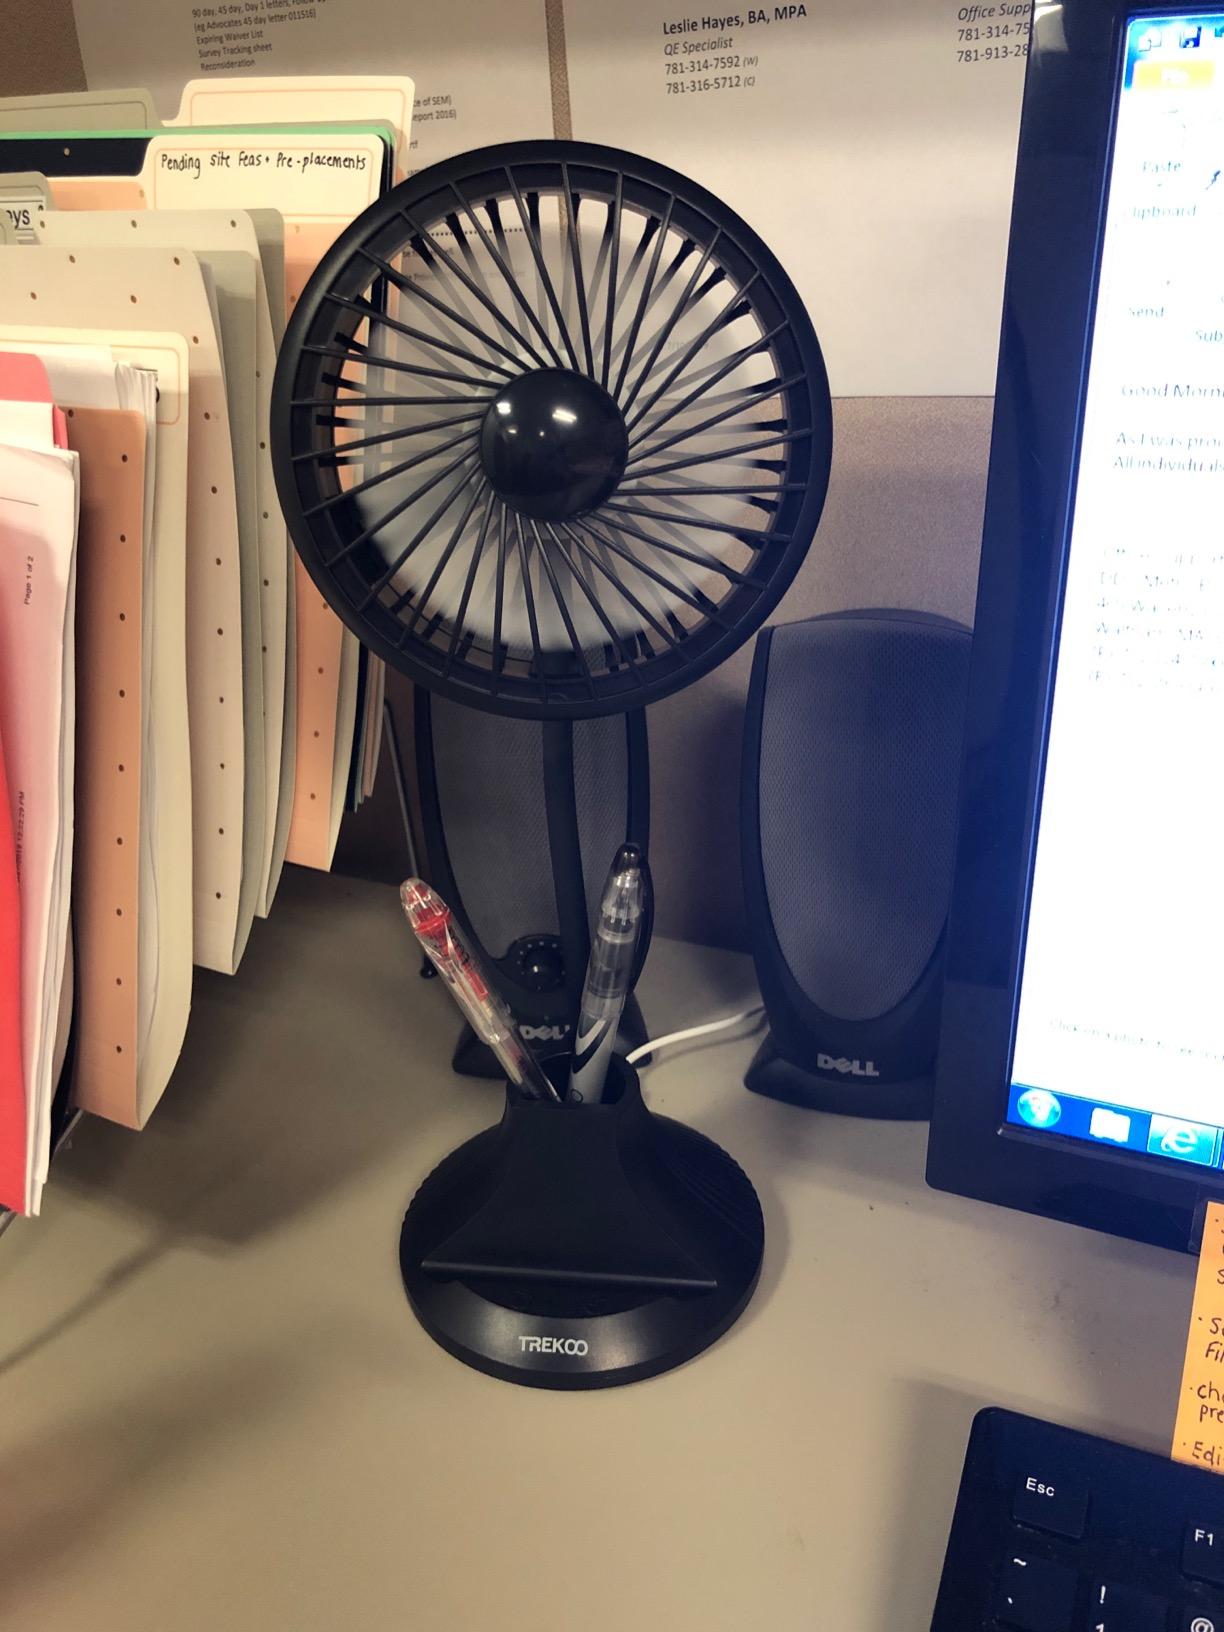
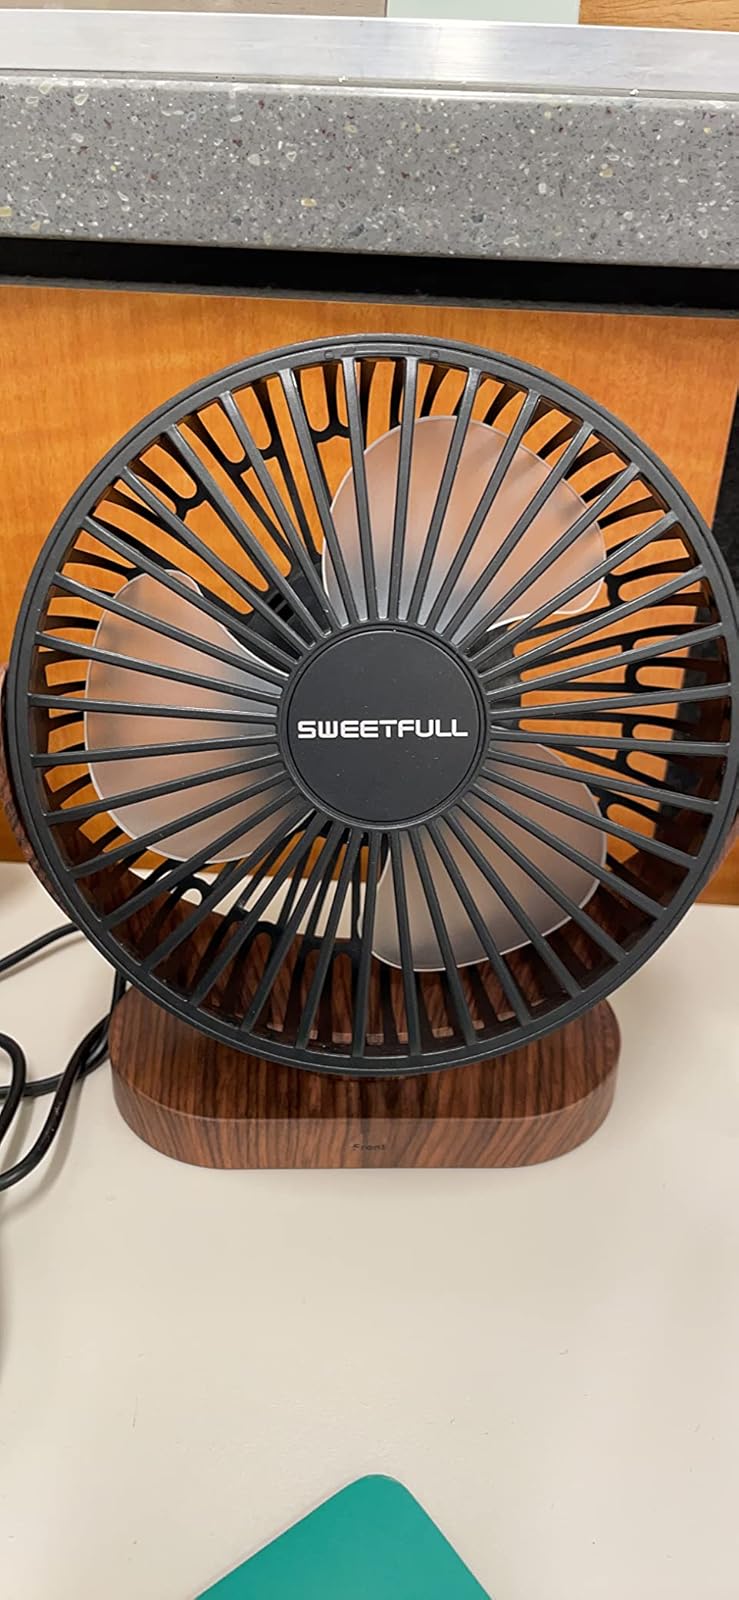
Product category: fan
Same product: no